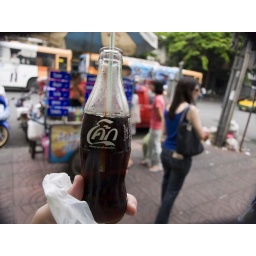
Drinking a bottle of Coca while I'm wandering around Chinatown. Some hot girl was near me.